Kremlin Clock

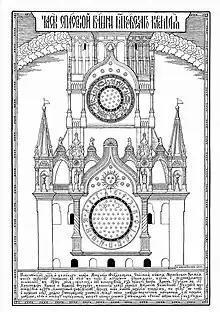
Diagram of the clock's earliest known form

The clock face of the Spasskaya Tower clock, was formerly divided into 17 equal parts, each corresponding to one hour of daylight on the longest day of the year, the summer solstice. The clock featured an image of the sun suspended on the centered upper portion of the clock face above the dial, with its "static" hour-hand in the form of an elongated beam of sunlight, indicating the hours.